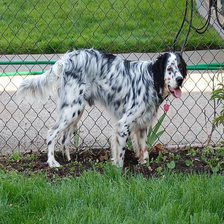
Species: dog
Breed: english setter